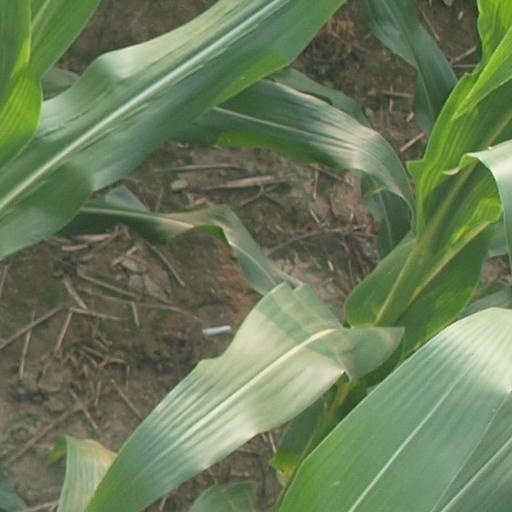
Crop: maize; corn